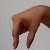
The image shows a hand gesture representing the letter 'Q' in Indian Sign Language.